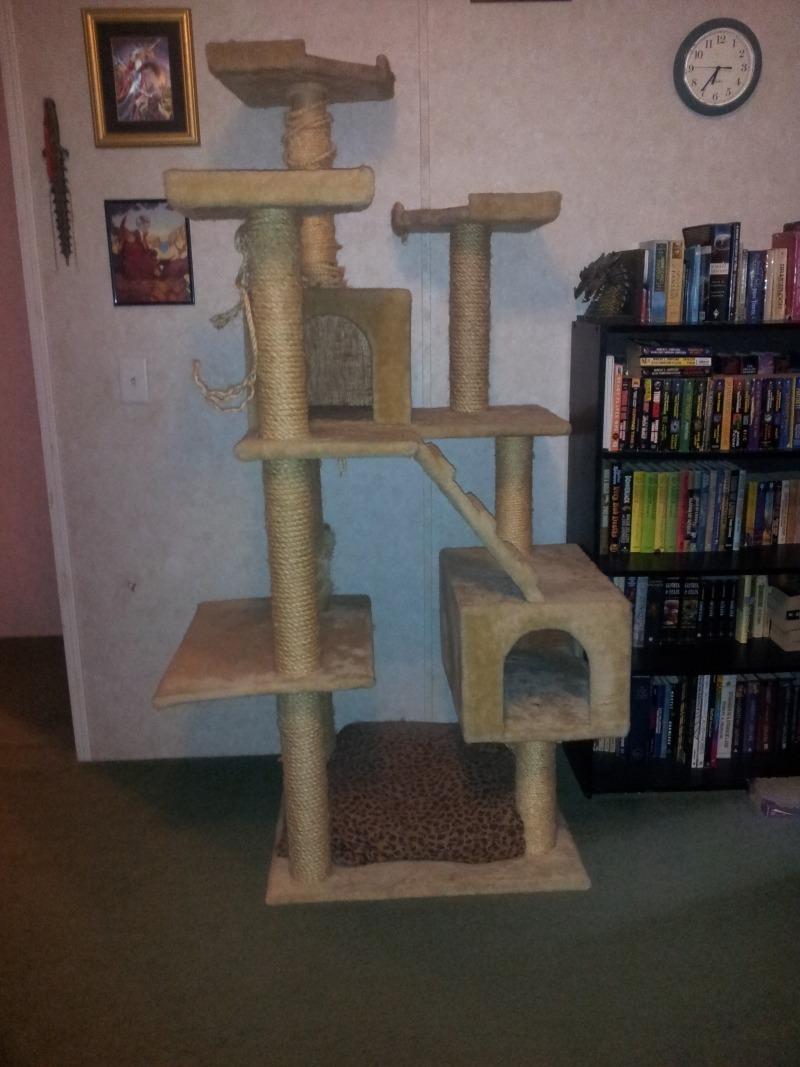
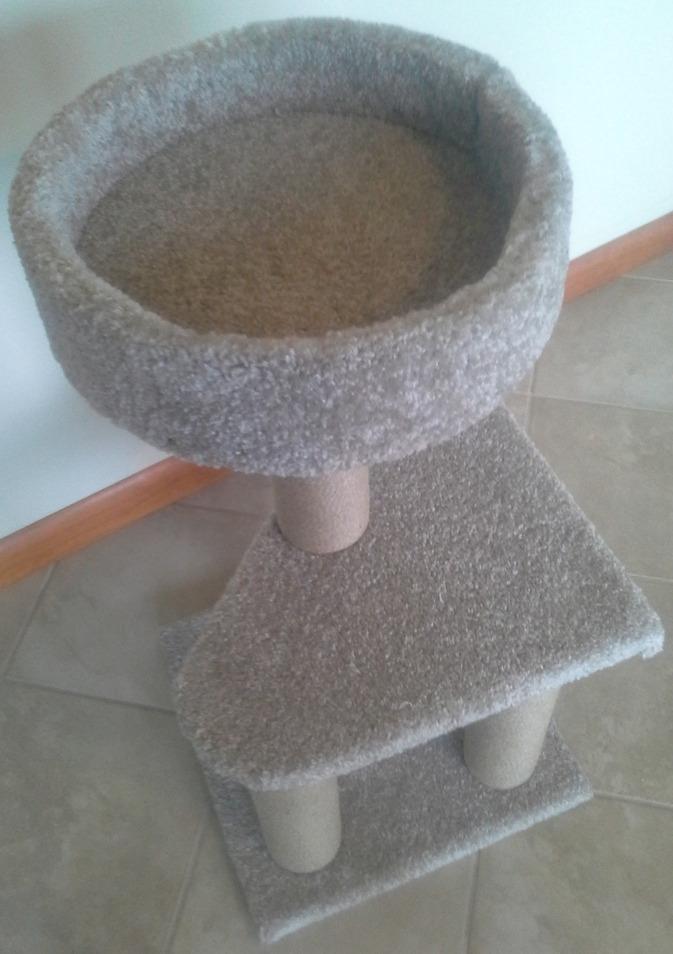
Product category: items_cat tree
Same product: no